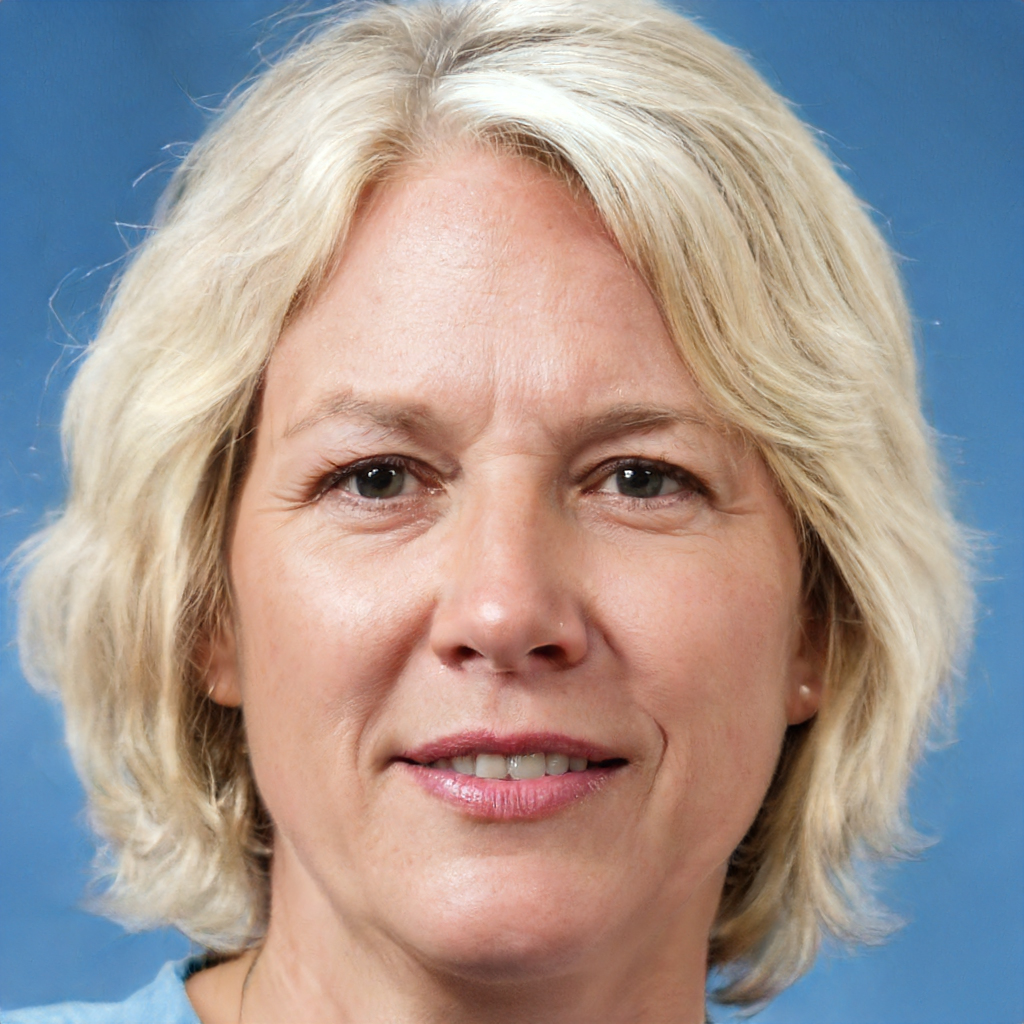
Gender: Female